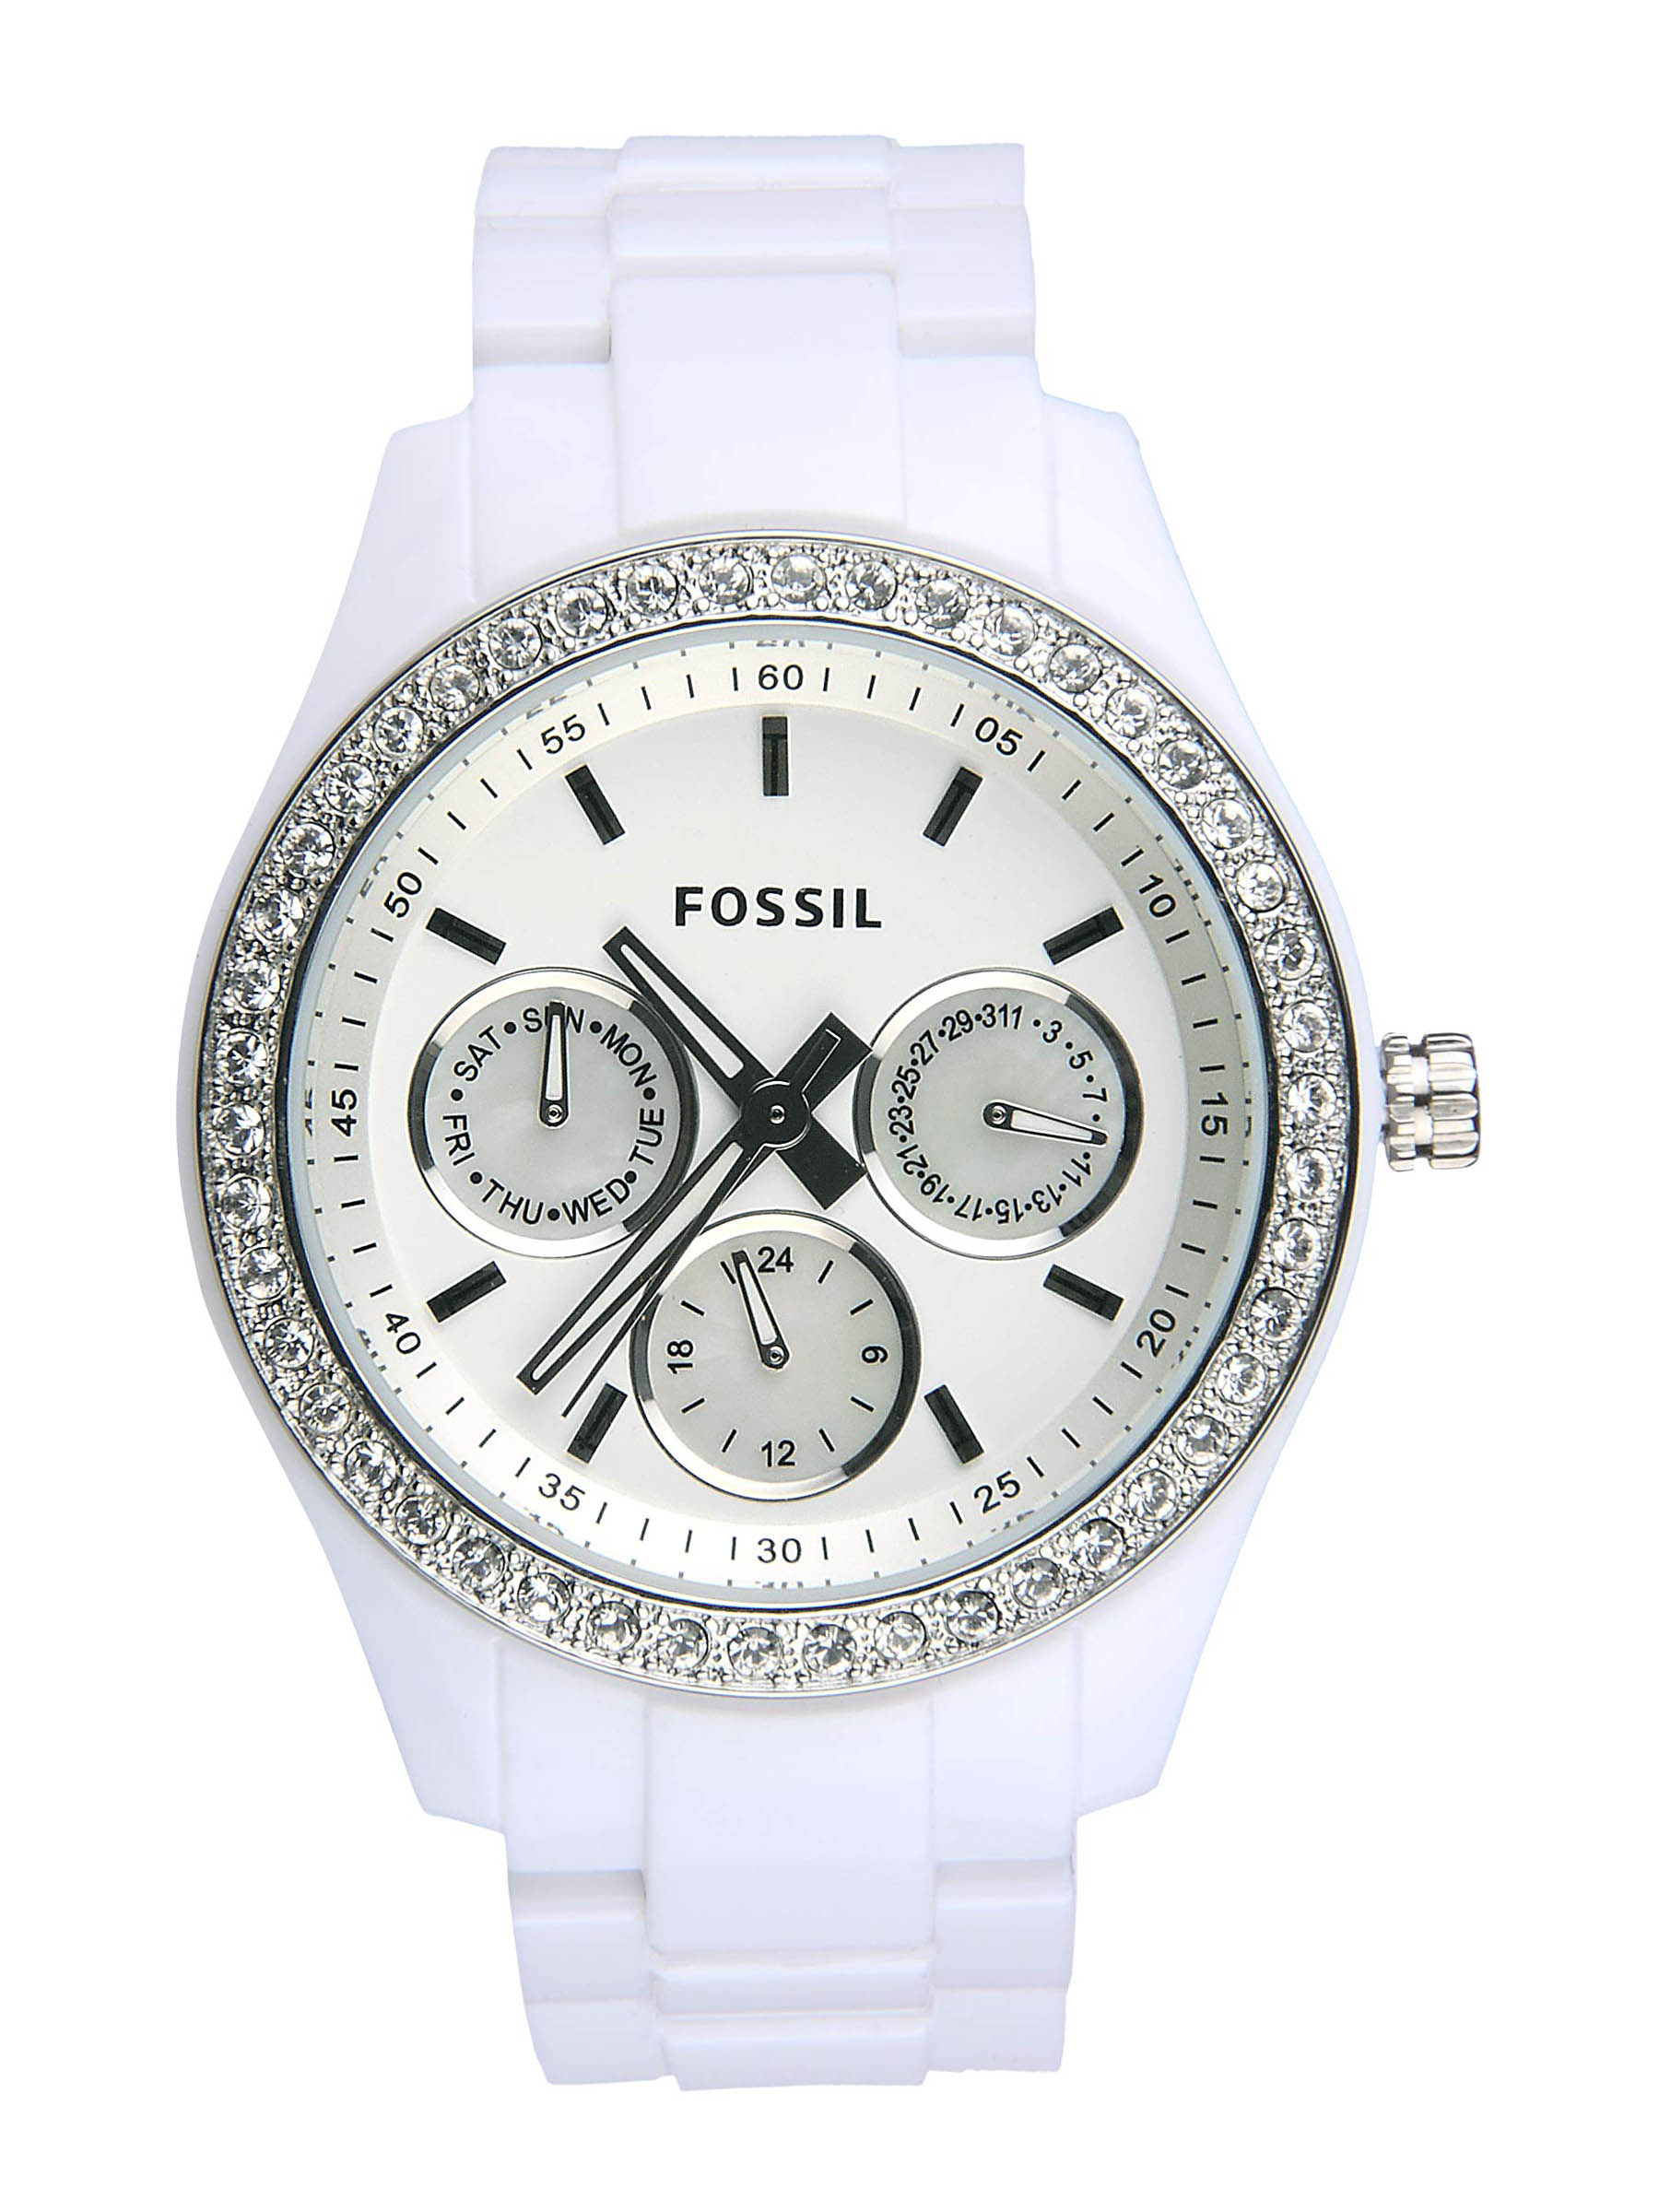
Fossil Women White Dial Watch ES1967
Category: Accessories / Watches / Watches
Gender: Women
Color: White
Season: Winter 2016
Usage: Casual